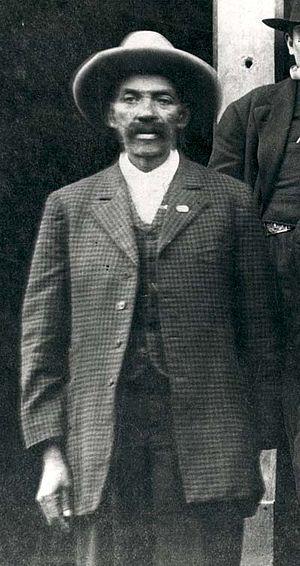
Bass Reeves est le premier shérif adjoint noir à l'ouest du Mississippi. Il officie principalement en Arkansas et sur le territoire de l'Oklahoma. Pendant sa longue carrière, il a été crédité de plus de 3 000 arrestations. Il a tué 14 hors-la-loi en légitime défense.